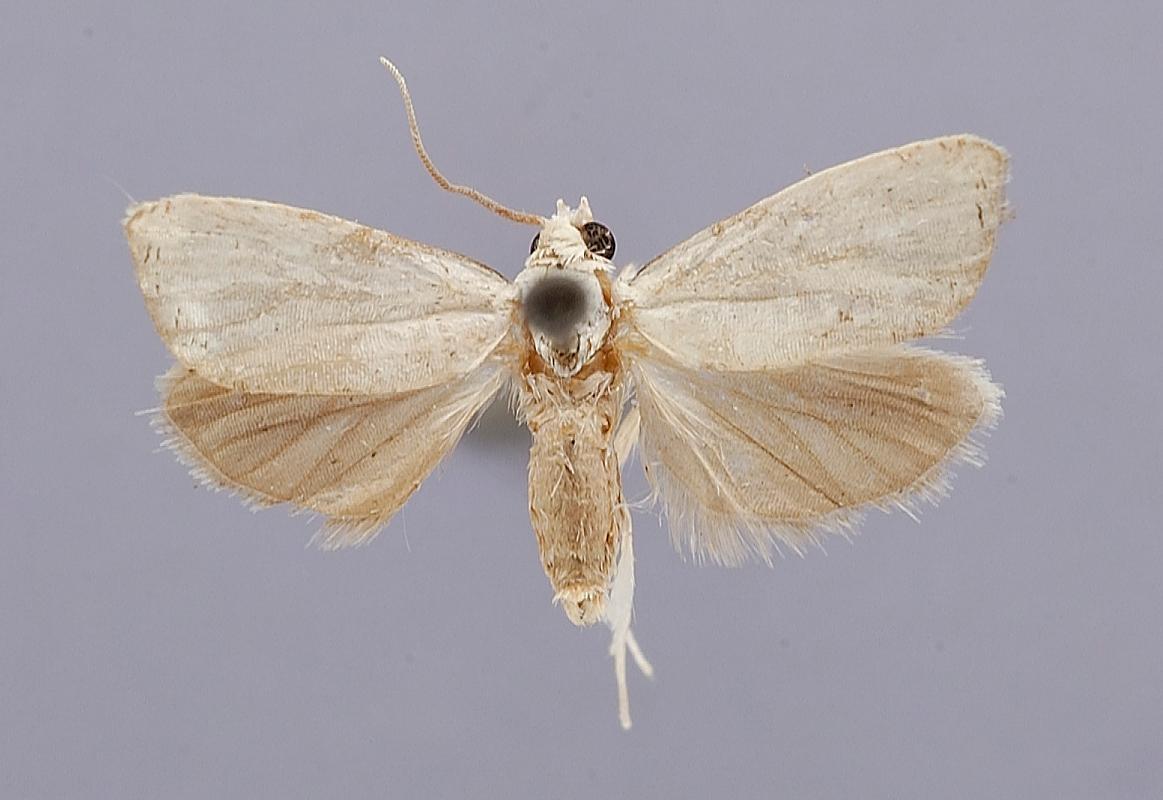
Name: Trymalitis escharia
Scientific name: Trymalitis escharia Clarke, 1976
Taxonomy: Animalia, Arthropoda, Insecta, Lepidoptera, Tortricidae
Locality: Ritidian, [Not Stated], Guam, United States
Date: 2 Aug 1945